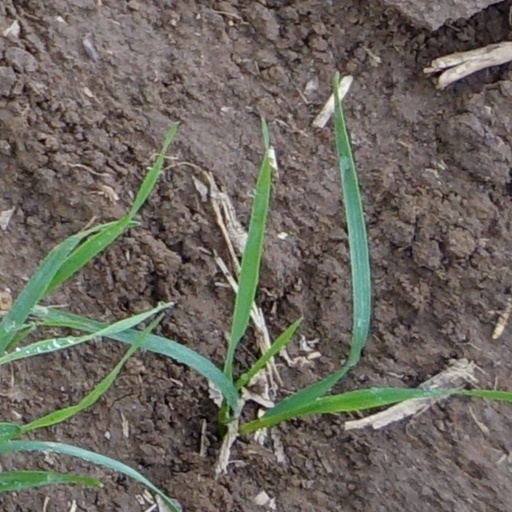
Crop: wheat